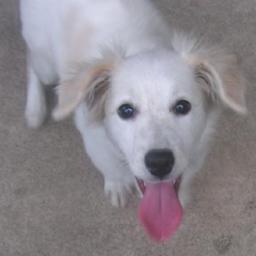
Animal: dogs